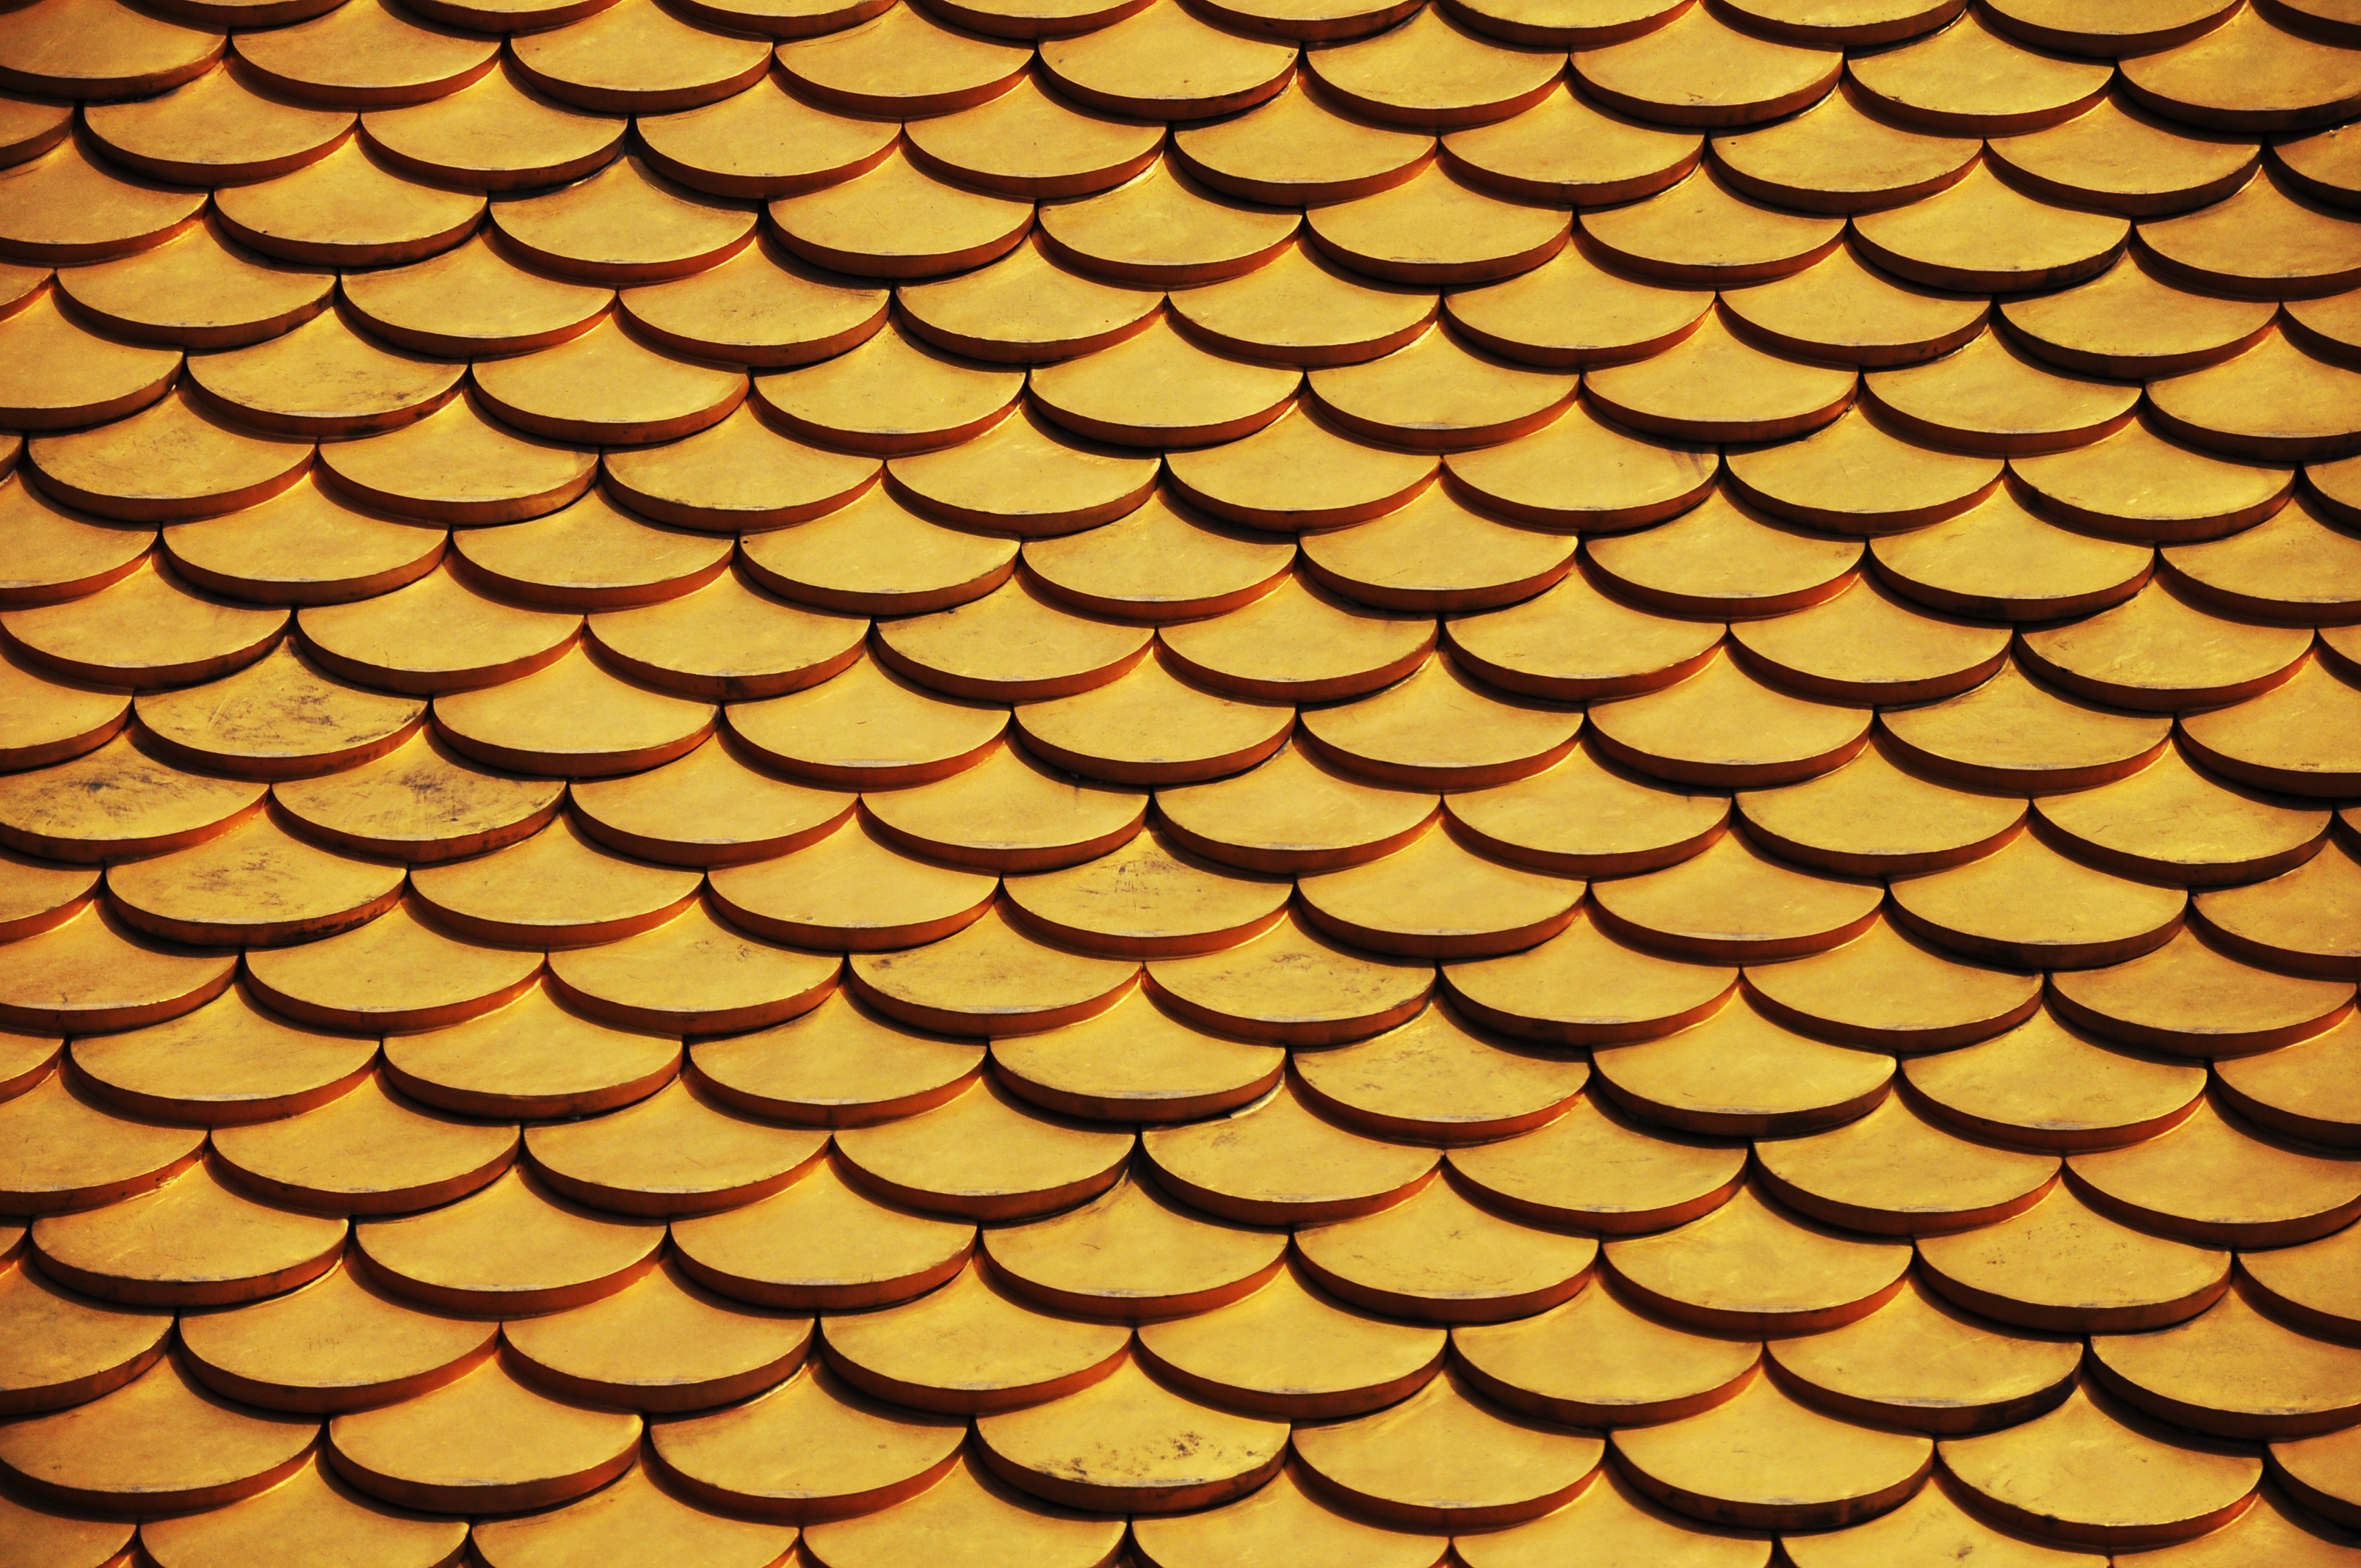
floor, roof, pattern, line, brown, circle, art, gold, design, temple, symmetry, scales, shape, gilded, flooring